Sarah Pugh

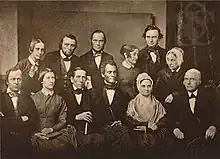
Back row, from left to right, are Mary Grew, E. M. Davis, Haworth Wetherald, , J. Miller McKim, and Sarah Pugh. Front row, from left to right, are Oliver Johnson, Mrs. , Benjamin C. Bacon, , , and .

Pugh was also active in other anti-slavery organizations. She was a delegate to the first meeting of the American Women's Anti-slavery Convention and a member of the American Anti-slavery Society, which had been formed in Philadelphia in 1833. She also served as treasurer of the Pennsylvania Anti-Slavery Society from 1843 to 1860. From 1856 to 1864, the Pennsylvania Anti-Slavery Society's executive committee met in the home that Pugh shared with Sarah Lewis, Abby Kimber, Martha Kimber, and Alice Lewis.